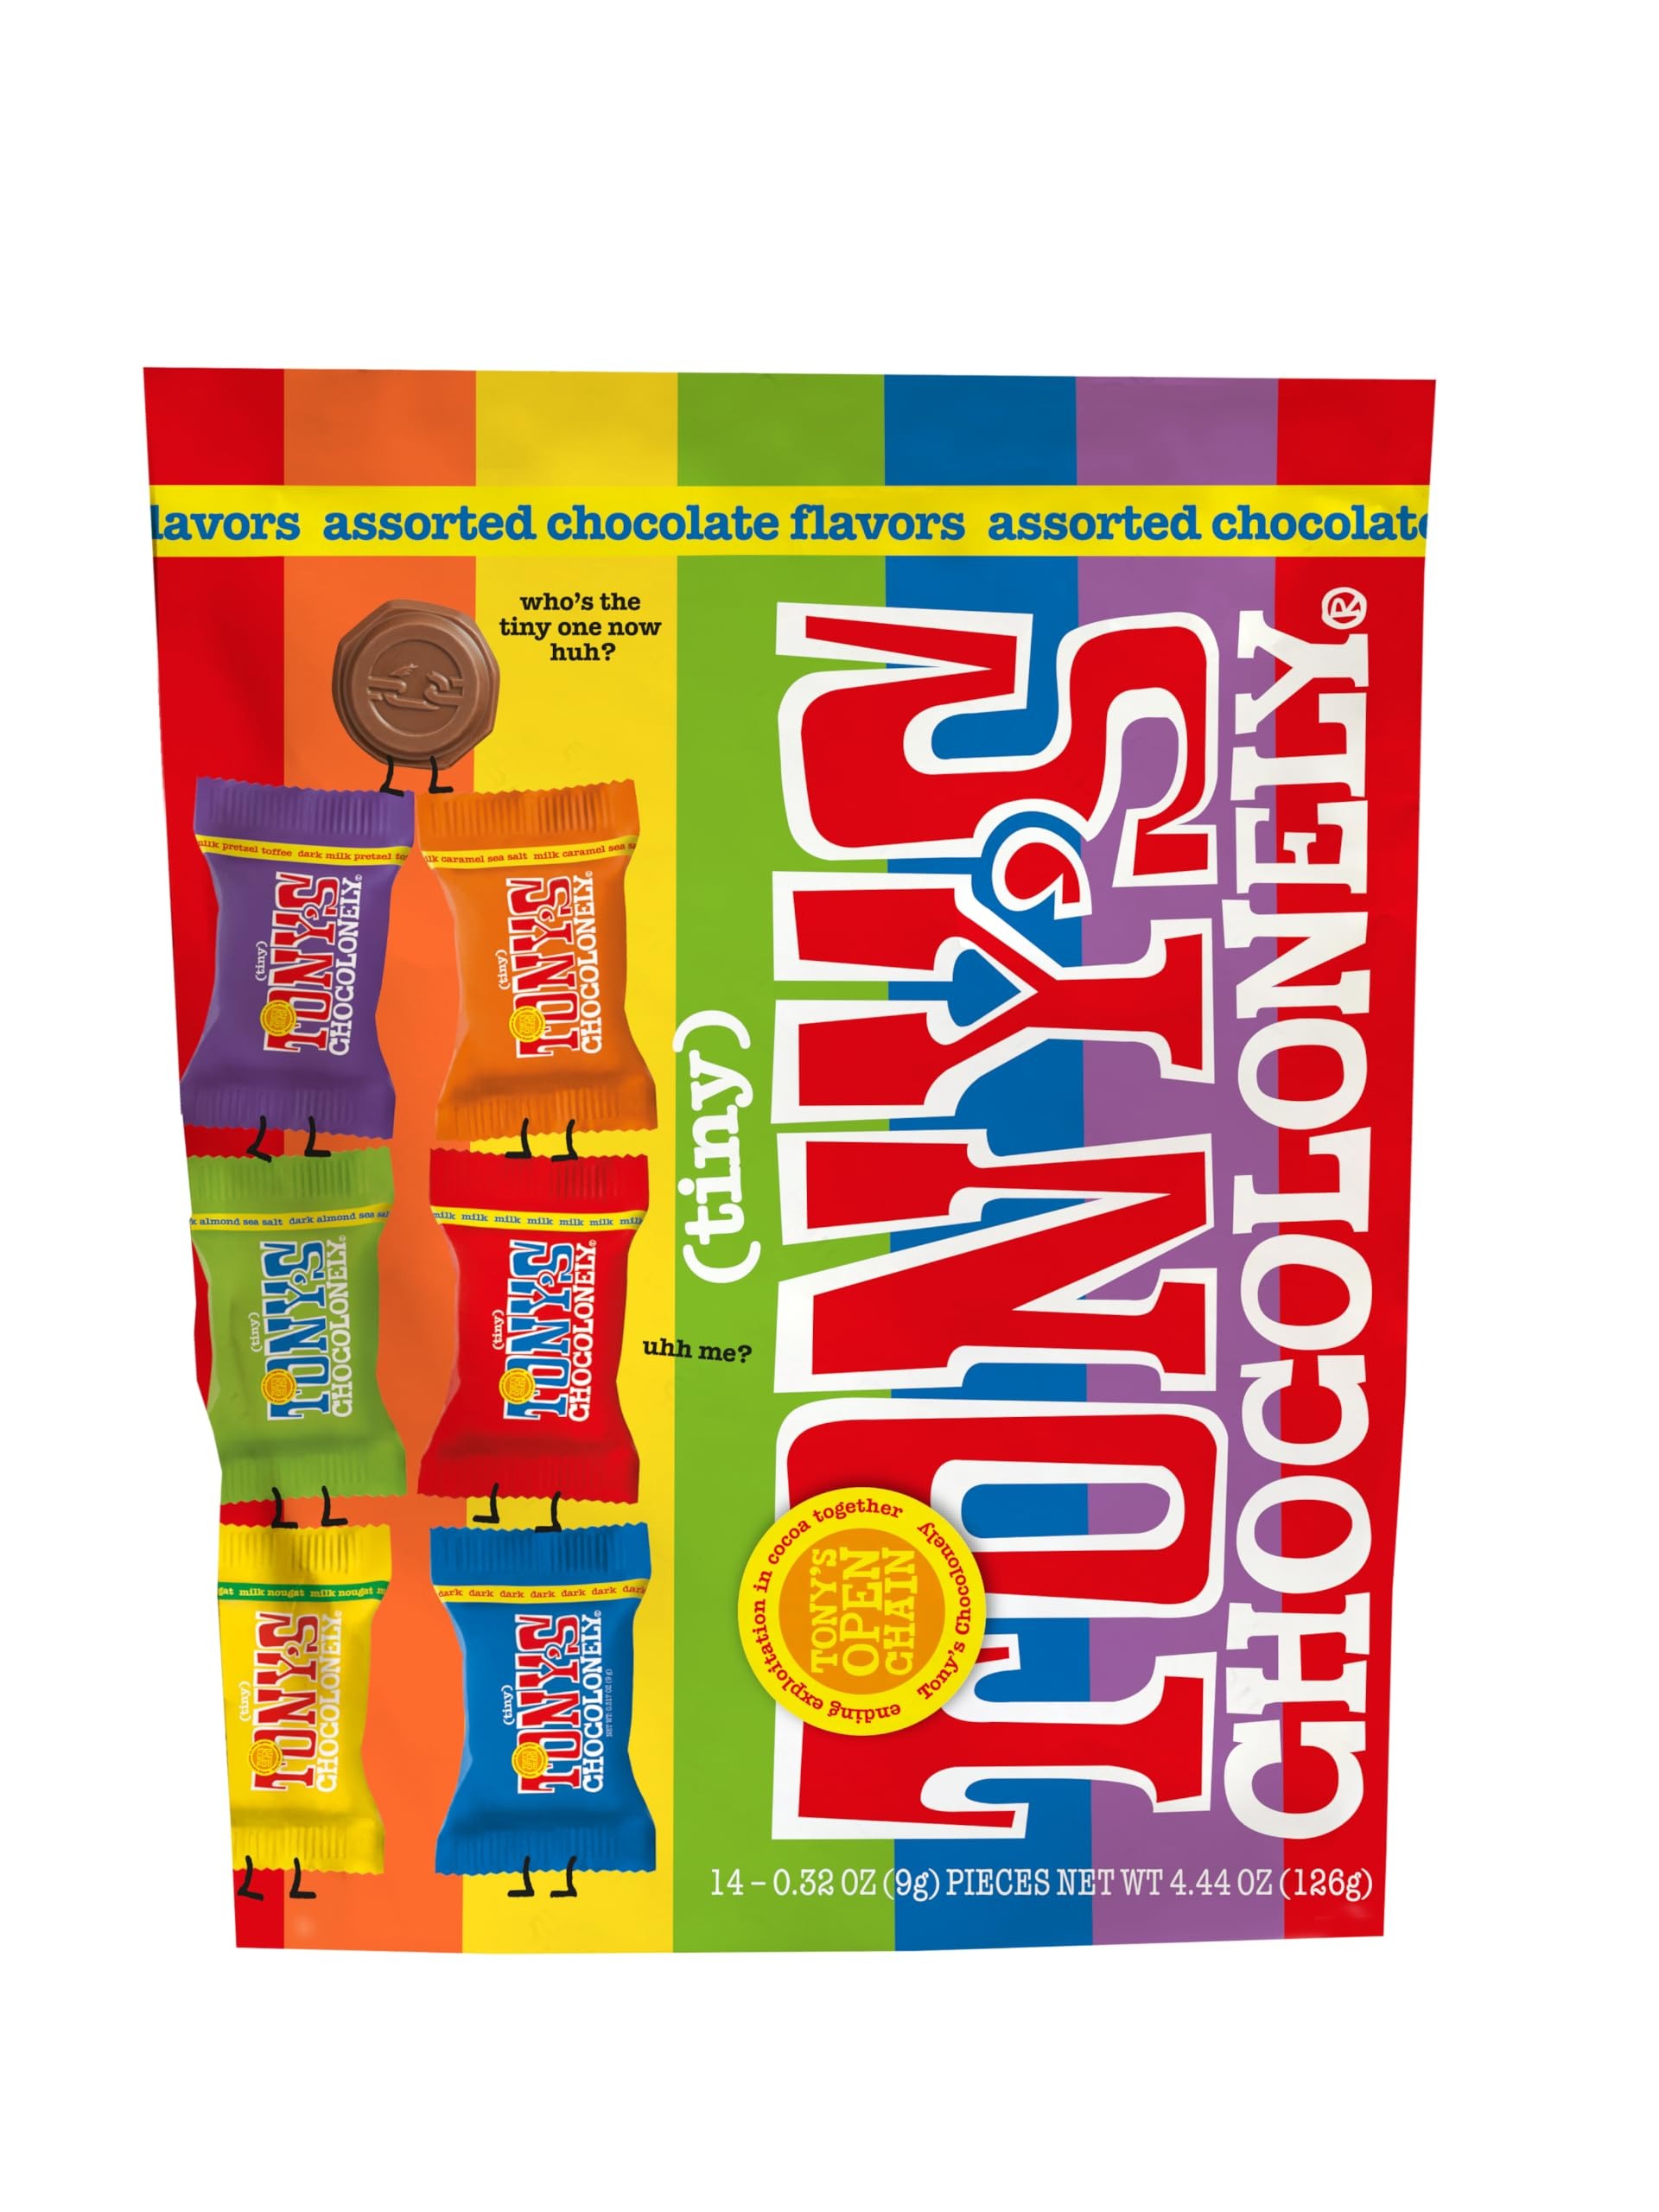
Item Name: Tony’s Chocolonely Assorted Chocolate Candy Pieces, Belgian Milk & Dark Chocolate, Caramel Sea Salt, Almond Sea Salt, Honey Almond Nougat, Pretzel Toffee, Made From Quality Fairtrade Cocoa, 4.44 Oz
Bullet Point 1: OUR MISSION TO END EXPLOITATION IN THE COCOA INDUSTRY: Tony’s Chocolonely exists to address the systemic issues in cocoa production. By sourcing directly from West Africa, we aim to end child labor, forced labor, and environmental harm. Every bar you buy supports our mission to create a cocoa industry free from exploitation.
Bullet Point 2: TINY TONY VARIETY PACK: Our Tiny Tony Variety Pouch offers 14 individually wrapped chocolate chunks in 6 delicious flavors: Milk Chocolate, Milk Chocolate Caramel Sea Salt, Milk Chocolate Honey Almond Nougat, Dark Milk Chocolate Pretzel Toffee, Dark Chocolate, and Dark Chocolate Almond Sea Salt. Perfect for sharing or indulging in a personal chocolate adventure!
Bullet Point 3: WRAPPED UP AND READY TO GO: Tony’s chocolates are individually wrapped, making them perfect for on the go snacking, sharing with friends, or serving at a party. Whether you’re grabbing a quick bite during a busy day, sharing a dessert with loved ones, or putting out a sweet selection at your next celebration, these individually wrapped pieces offer convenience and freshness in every bite.
Bullet Point 4: TONY’S 5 SOURCING PRINCIPLES: Tony’s Chocolonely upholds 5 key sourcing principles to support ethical and sustainable cocoa production: traceable beans for full transparency, paying a higher price to help farmers earn a living income, fostering long term partnerships with farmers, empowering strong farmers through better practices, and uplifting productivity and quality for sustainable growth.
Bullet Point 5: JOIN THE MOVEMENT, MAKE A DIFFERENCE WITH EVERY BITE: As a ChocoFan you can support chocolate made with ethically sourced cocoa. Choose consciously, support campaigns, and advocate for transparency in the cocoa industry. When you purchase Tony’s Chocolonely, you’re helping drive change to end exploitation in cocoa production.
Value: 1.0
Unit: Count

Price: 4.97